Carlos Tatay

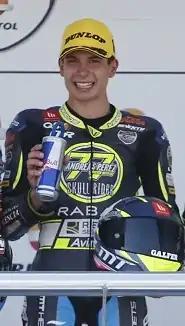
Tatay in 2019

Carlos Tatay (born 7 May 2003) is a Spanish former motorcycle rider who last competed in the 2023 FIM CEV Moto2 European Championship for the Pertamina Mandalika SAG Team. He previously competed in the Moto3 class in the motorcycle world championship with Prüstel GP and is also a previous winner of the Red Bull MotoGP Rookies Cup, having won the title in 2019.